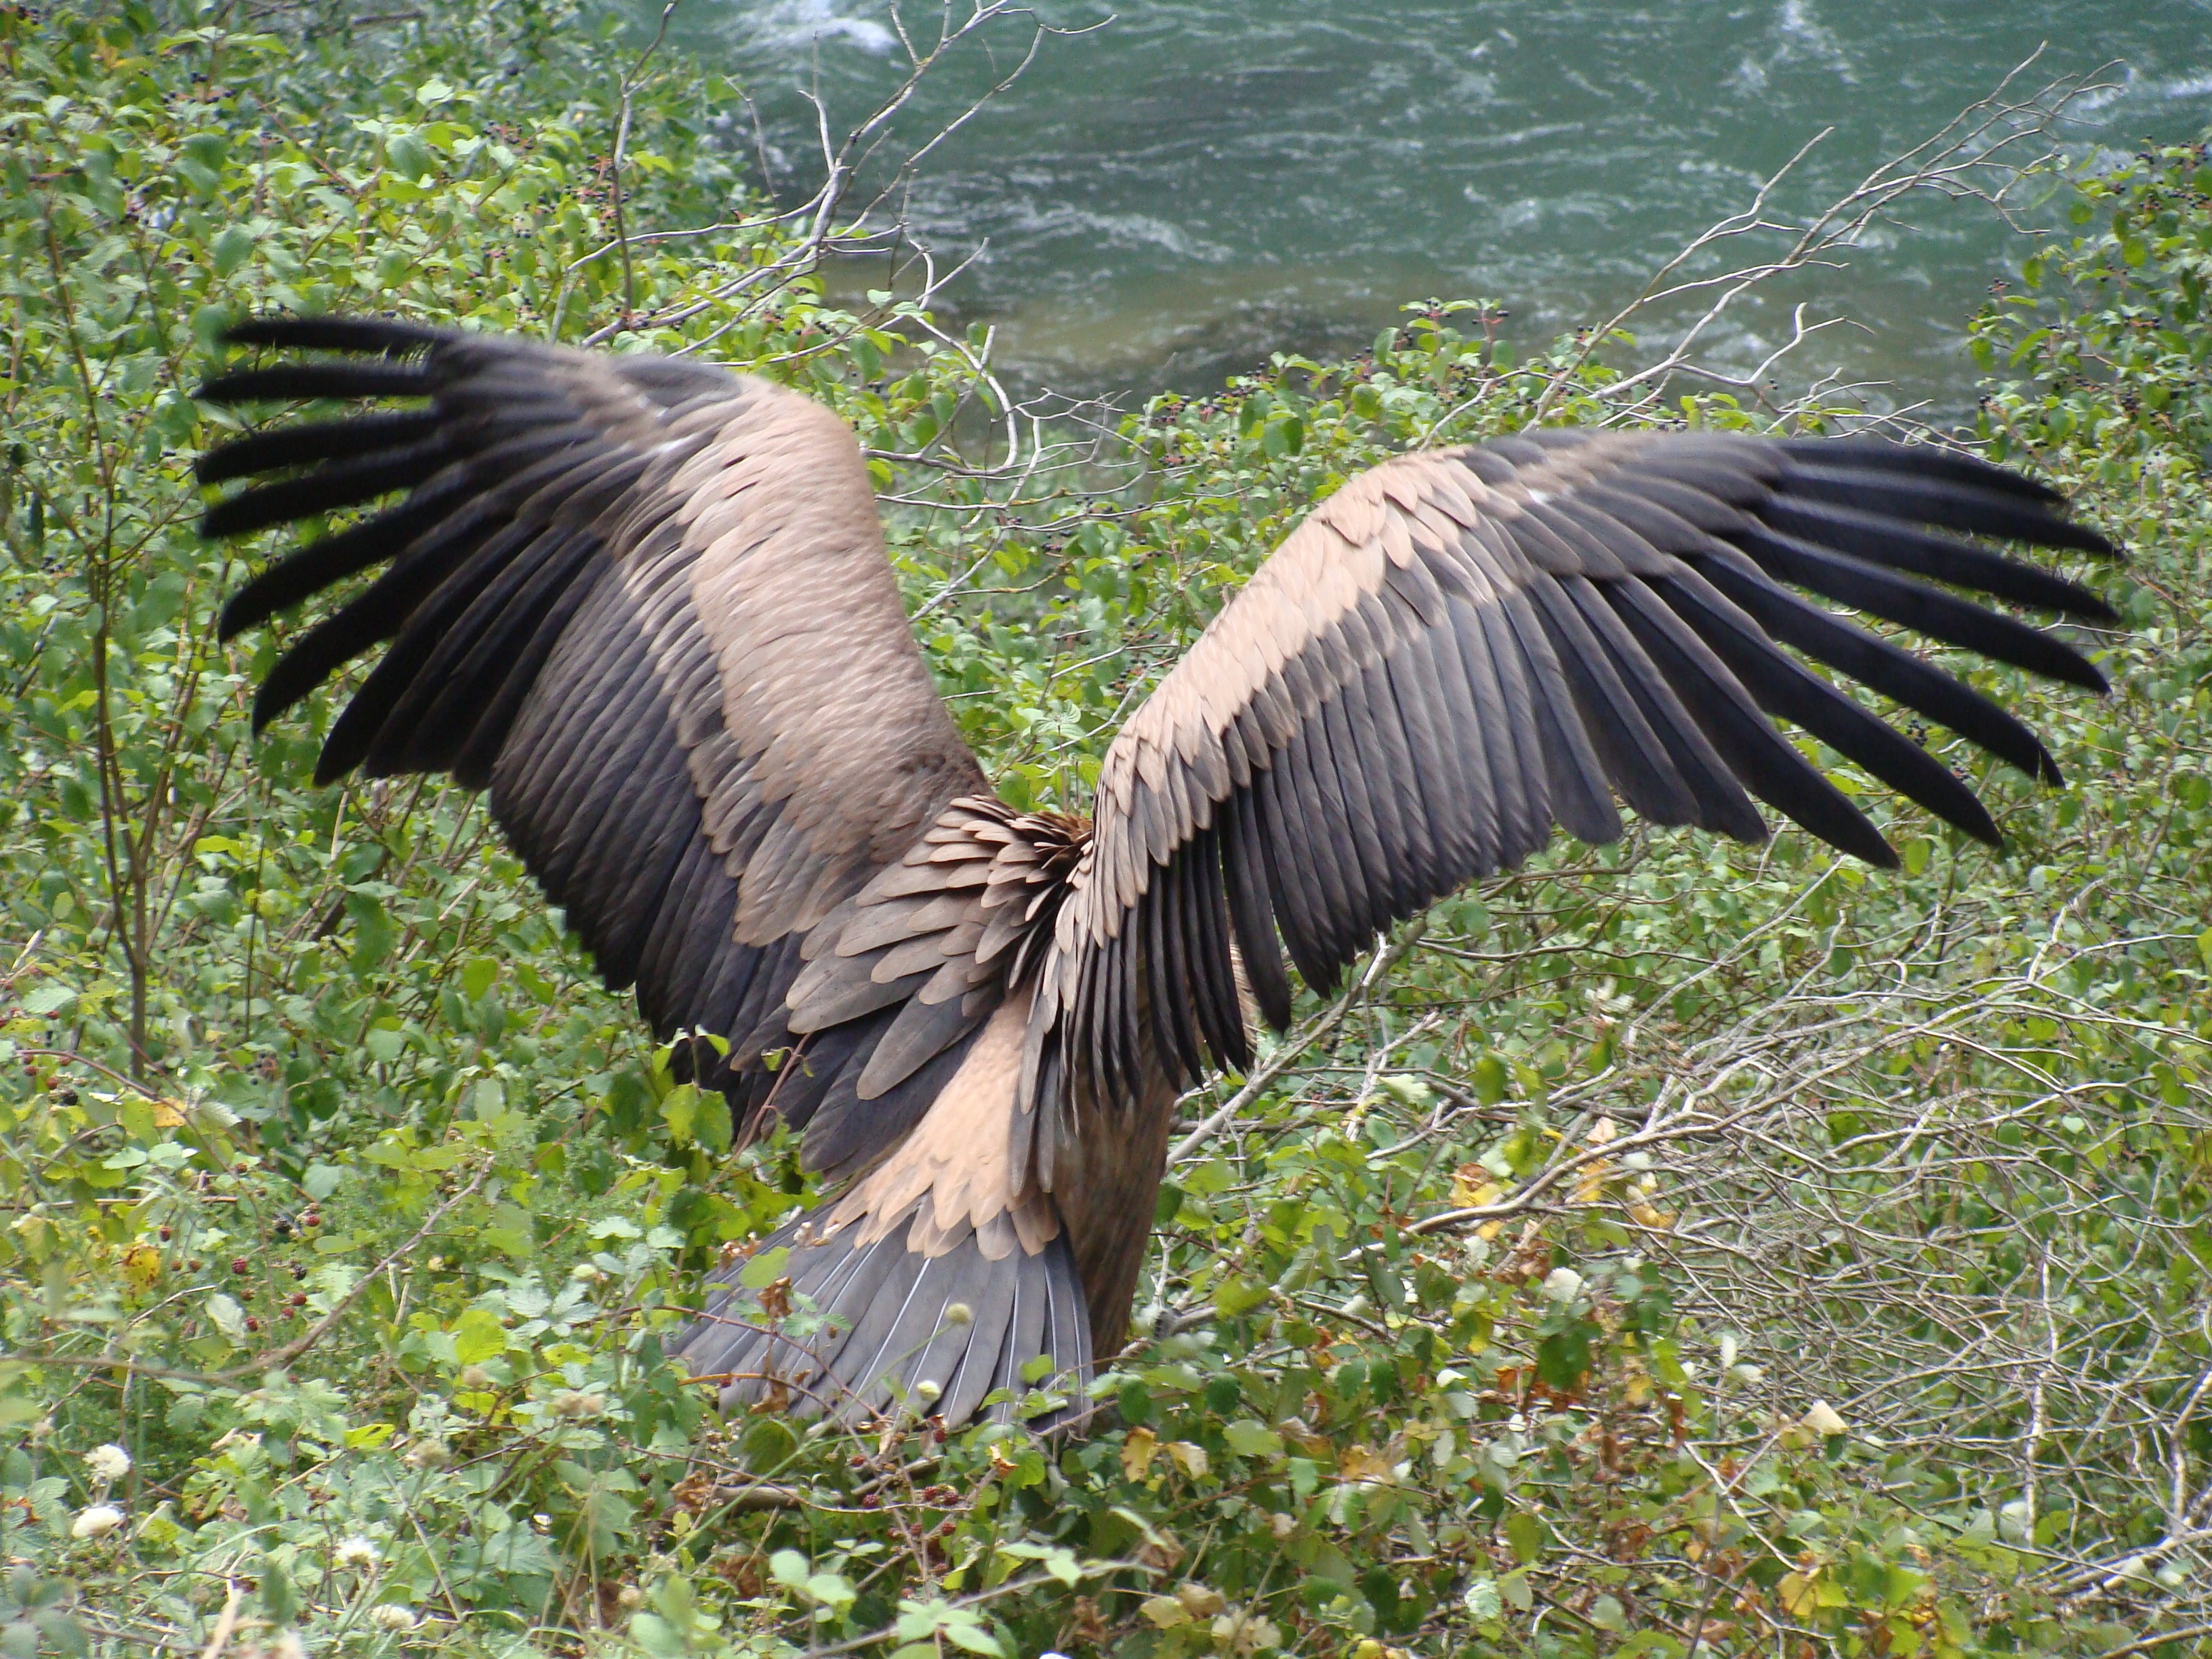
bird, wing, wildlife, fauna, bird of prey, vertebrate, vulture, griffon vulture, lumbier